History of FC Bayern Munich

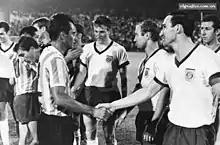
Bayern Munich (in white jersey) during a friendly match v Argentine Racing Club, December 1966

The team's star was the 20-year-old Franz Beckenbauer, who finished the season by playing at the 1966 FIFA World Cup in England, where he captured the imagination of a global audience. His efforts were rewarded with a third place in the voting for Europe's Player of the Year.